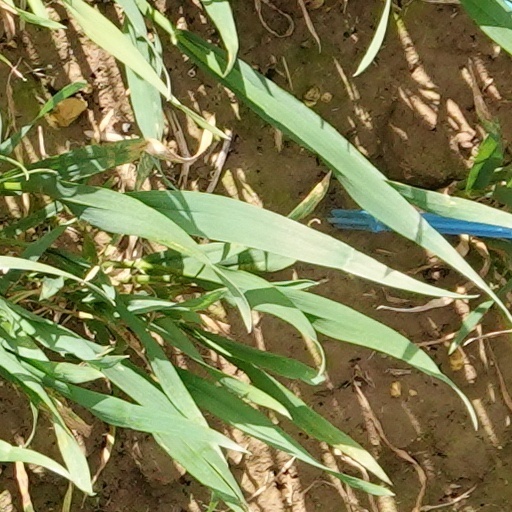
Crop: wheat